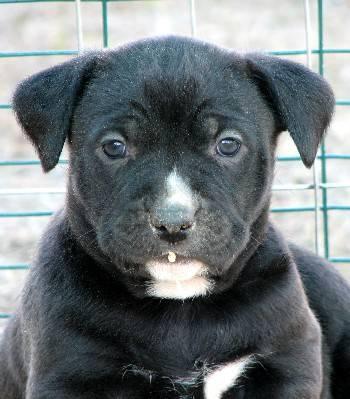
dog